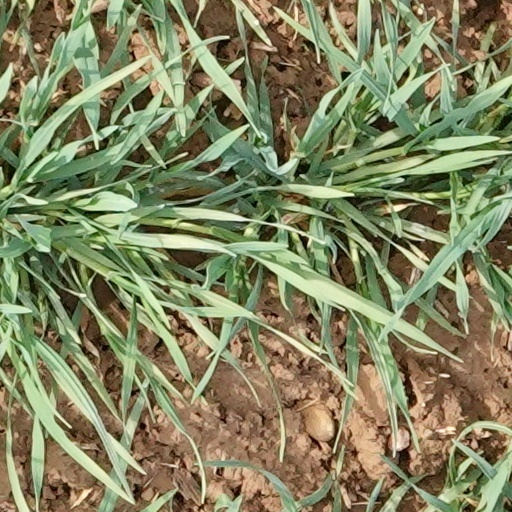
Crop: wheat